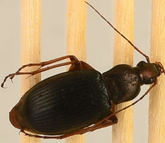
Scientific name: Chlaenius aestivus
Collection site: Smithsonian Environmental Research Center NEON (SERC), plot SERC_021